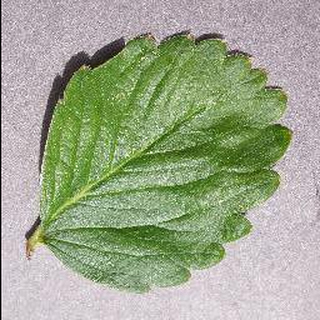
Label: healthy_strawberry